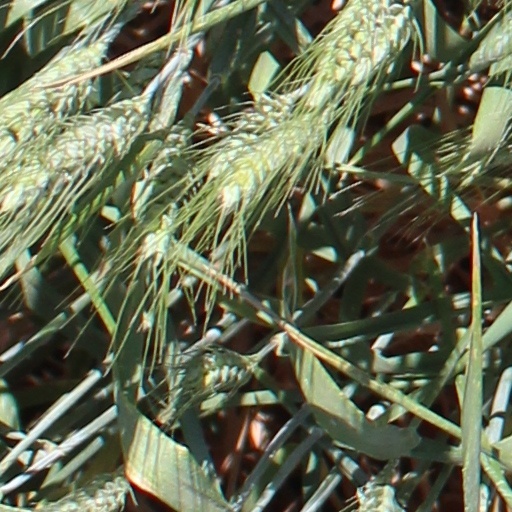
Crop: wheat